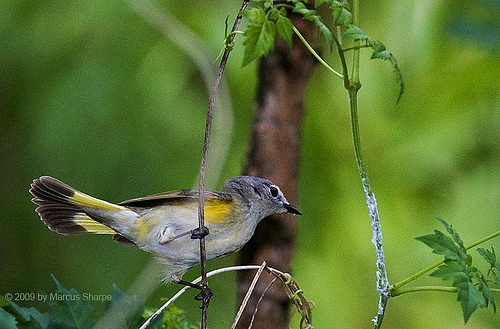
the bird has gray throat, breast, belly, abdomen, crown and nape, and it has black tarsus and feet.
this small bird is grey with yellow patches near the rump and under the wings, the tail is yellow near the base and grey near the end.
this is a grey bird with a yellow wing and a small beak.
this bird has yellow sides, a whitish-grey breast, a black beak and a gray nape.
a black and yellow bird with a white belly and black feet.
this bird has feathers that are grey and yellow and has a white belly
this bird has yellow and black and inner and outer retrices, and grey and white on its breast and belly.
a small bird with yellow sides and a gray head, its tail feathers start yellow but end gray and black.
a gray bird with black and yellow tail, yellow sides and small black bill.
this bird is grey with yellow and has a very short beak.
Species: American Redstart